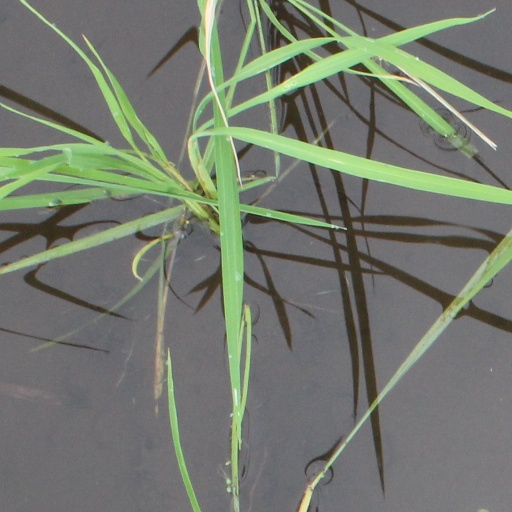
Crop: rice